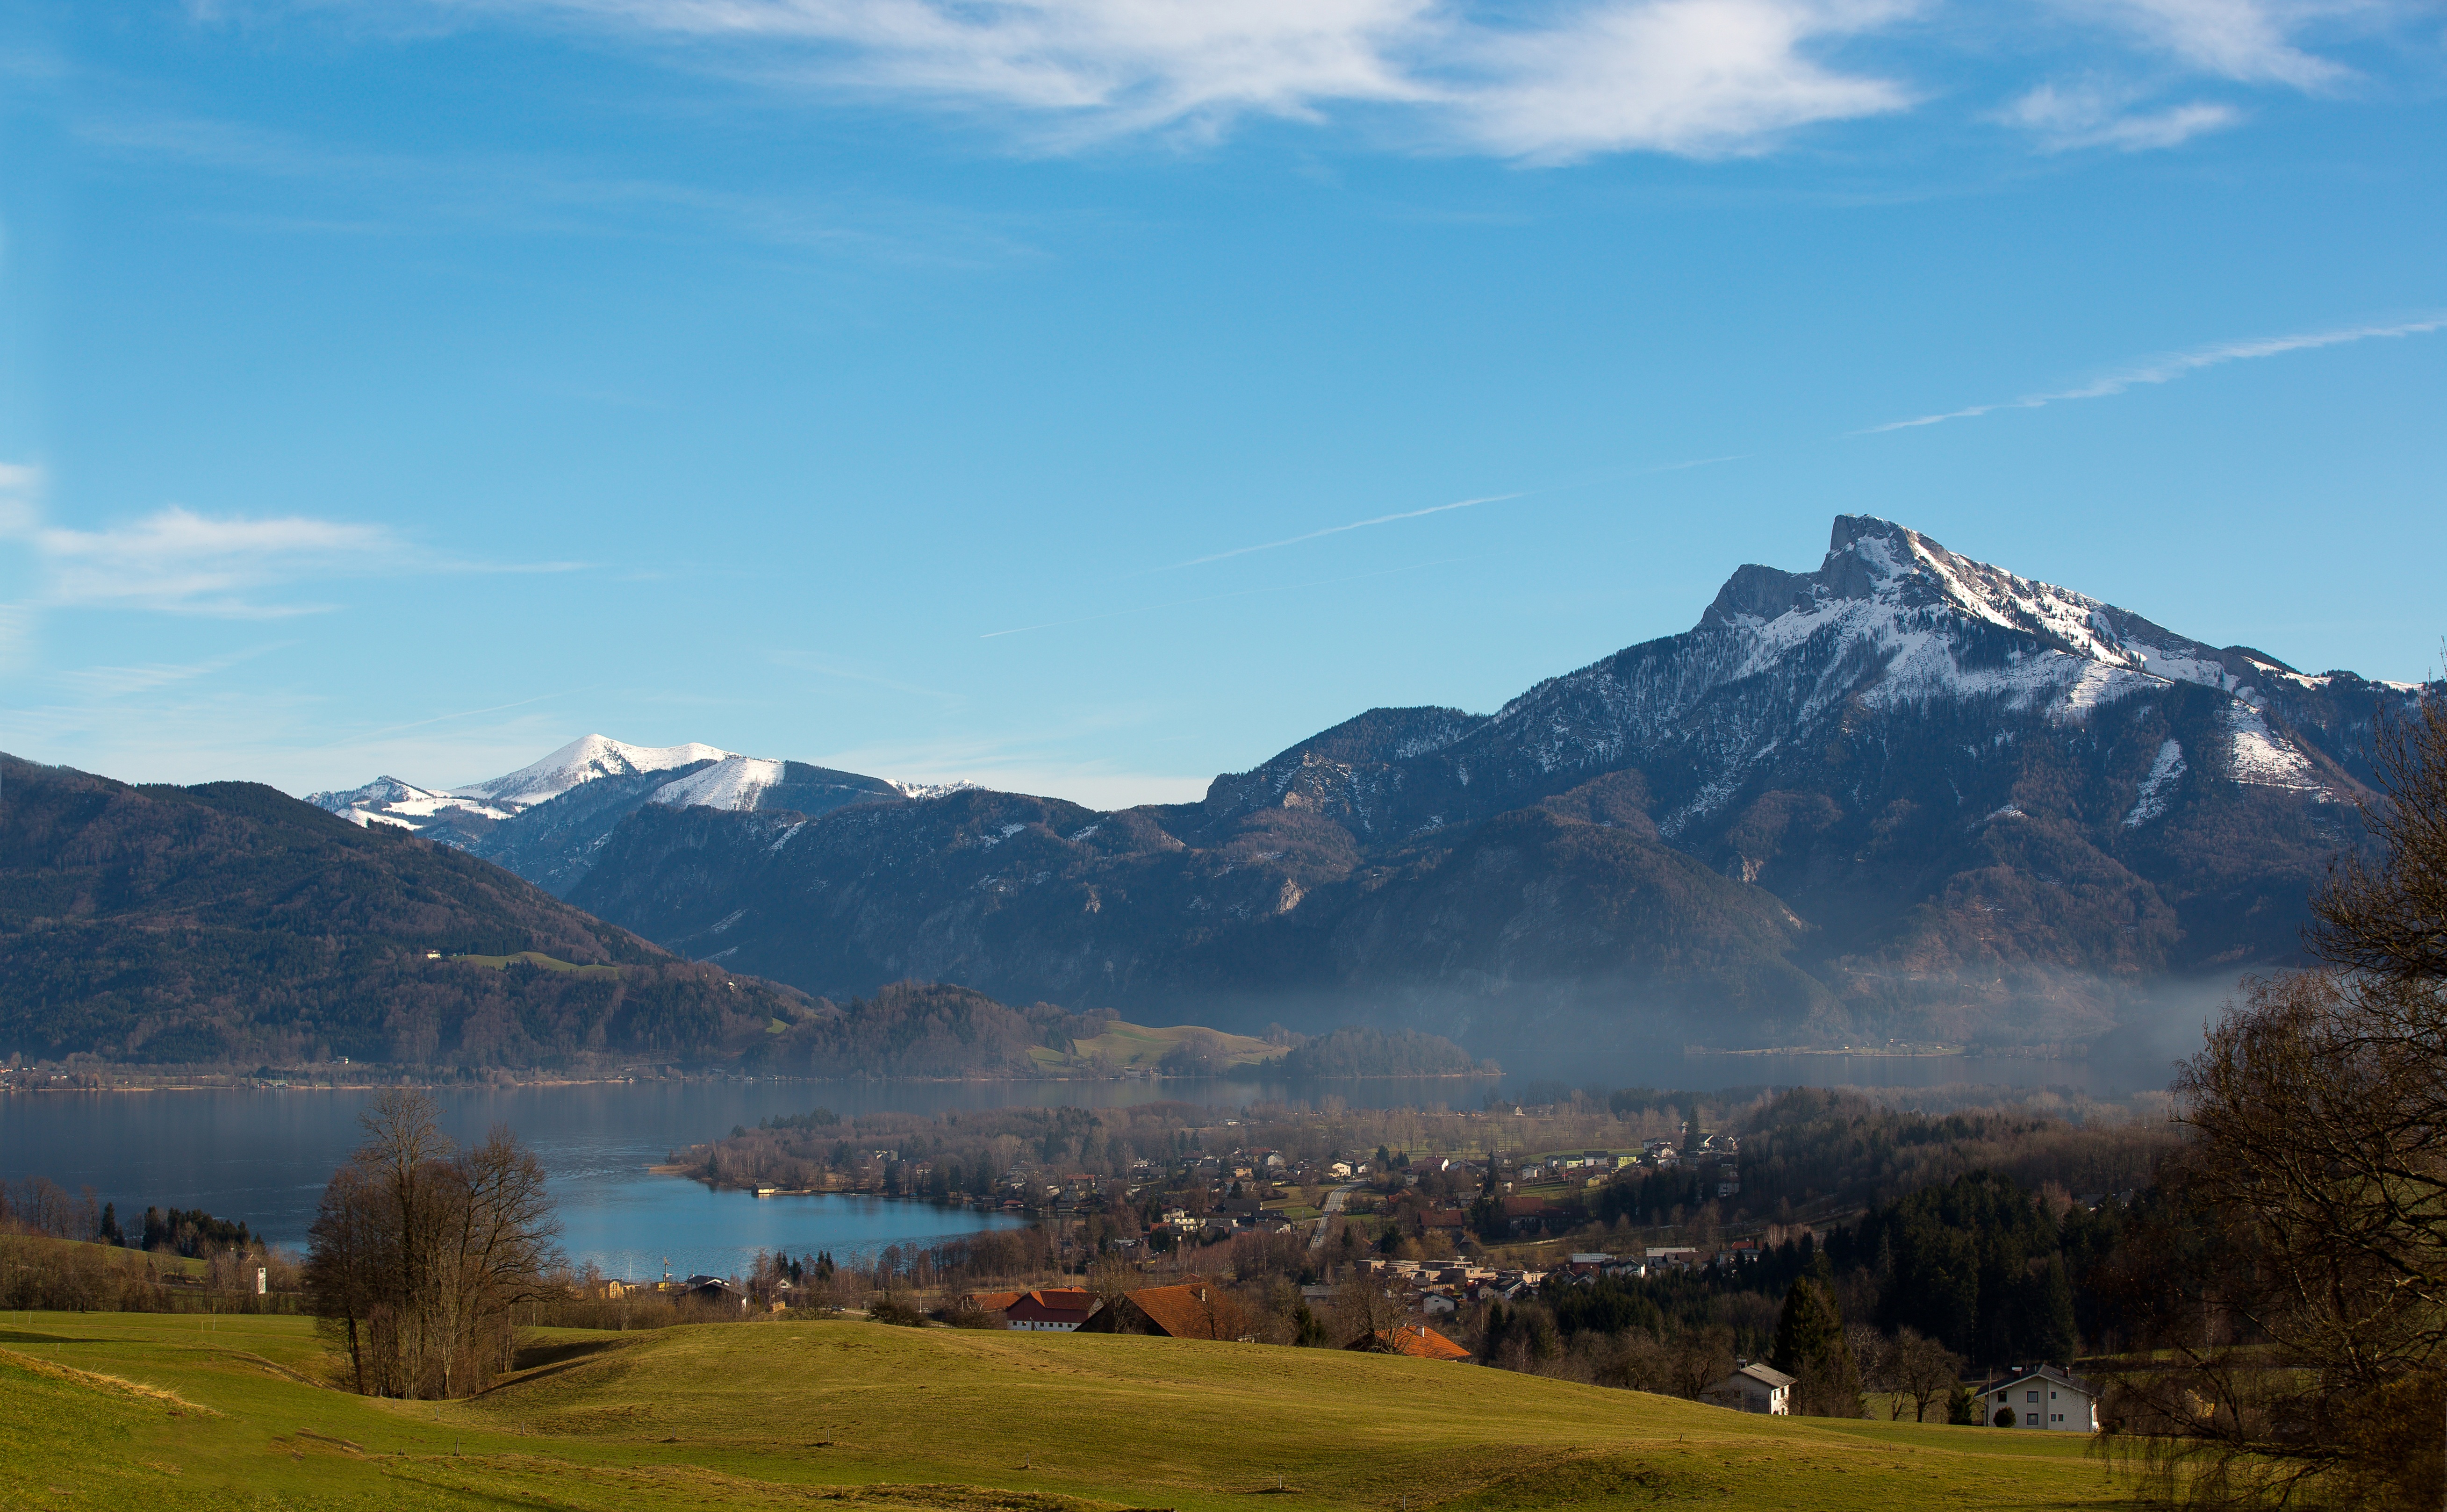
landscape, tree, water, nature, wilderness, mountain, cloud, sky, meadow, morning, hill, lake, valley, mountain range, panorama, haze, alpine, blue, ridge, cloud cover, sunny, clouds, fantastic, mountains, alps, homes, plateau, mood, natural water, rural area, landform, dark sky, mountain pass, cumulus clouds, geographical feature, atmospheric phenomenon, mountainous landforms